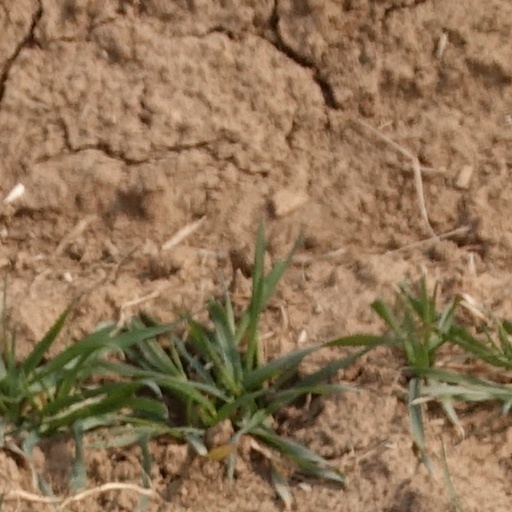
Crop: wheat